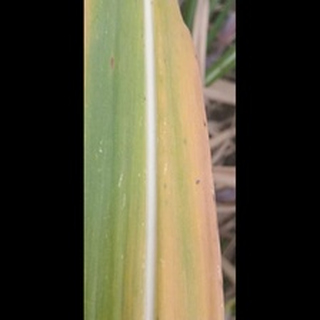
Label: sugarcane_yellow_leaf_disease